Spanish nobility

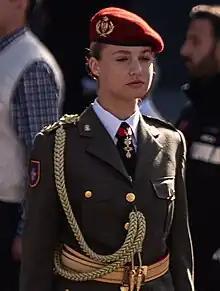
Leonor, Princess of Asturias, heir presumptive to the Spanish throne

As of 2023, there are approximately 2,237 titled nobles in Spain, and there are 418 Grandes de España, with 2,825 total titles of Spanish nobility. Some nobles may carry more than one title of nobility. Many are active in the worlds of business, finance, and technology, with some taking on leadership roles in major IBEX 35 companies, some of Spain's largest companies. Examples include the president of FCC, Esther Alcocer Koplowitz, 9th Marchioness of Casa Peñalver, or Alfonso Martínez de Irujo Fitz-James Stuart, Duke of Híjar, president of IE Law School in Madrid.